Douglas V. Steere

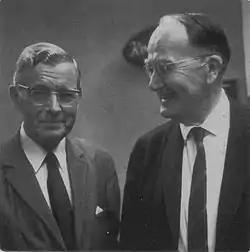
Douglas V. Steere (right) with the Finnish sociologist Heikki Waris in the 1950s.

Douglas Van Steere (August 31, 1901 – February 6, 1995) was an American Quaker ecumenist.